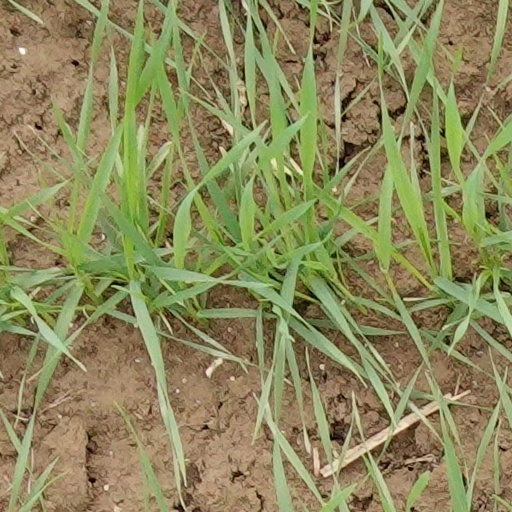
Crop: wheat